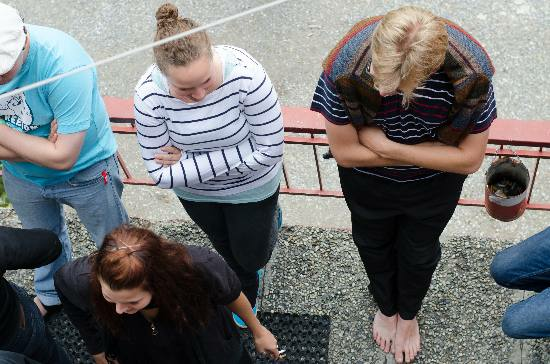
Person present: Yes